Lucca Cathedral

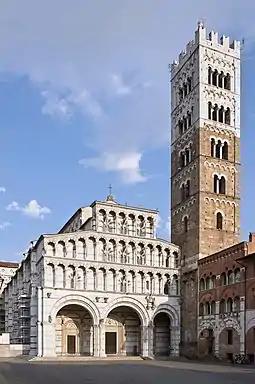
Façade and bell tower of Lucca Cathedral

Lucca Cathedral is a Roman Catholic cathedral dedicated to Saint Martin of Tours in Lucca, Italy. It is the seat of the Archbishop of Lucca.